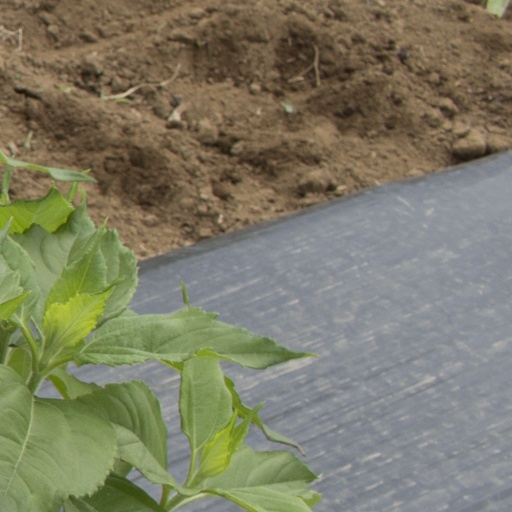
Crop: Jerusalem artichoke